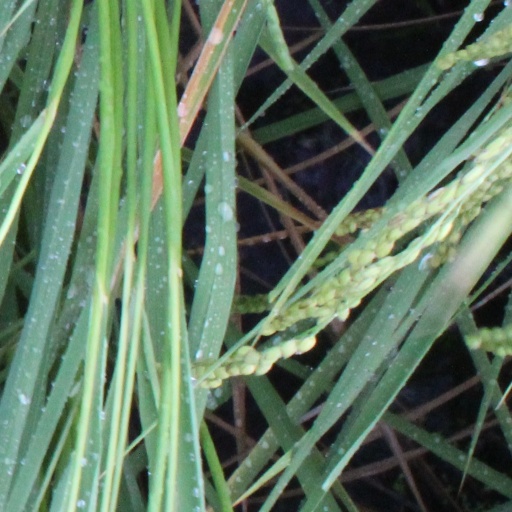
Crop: rice